Which point is corresponding to the reference point?
Reference image:
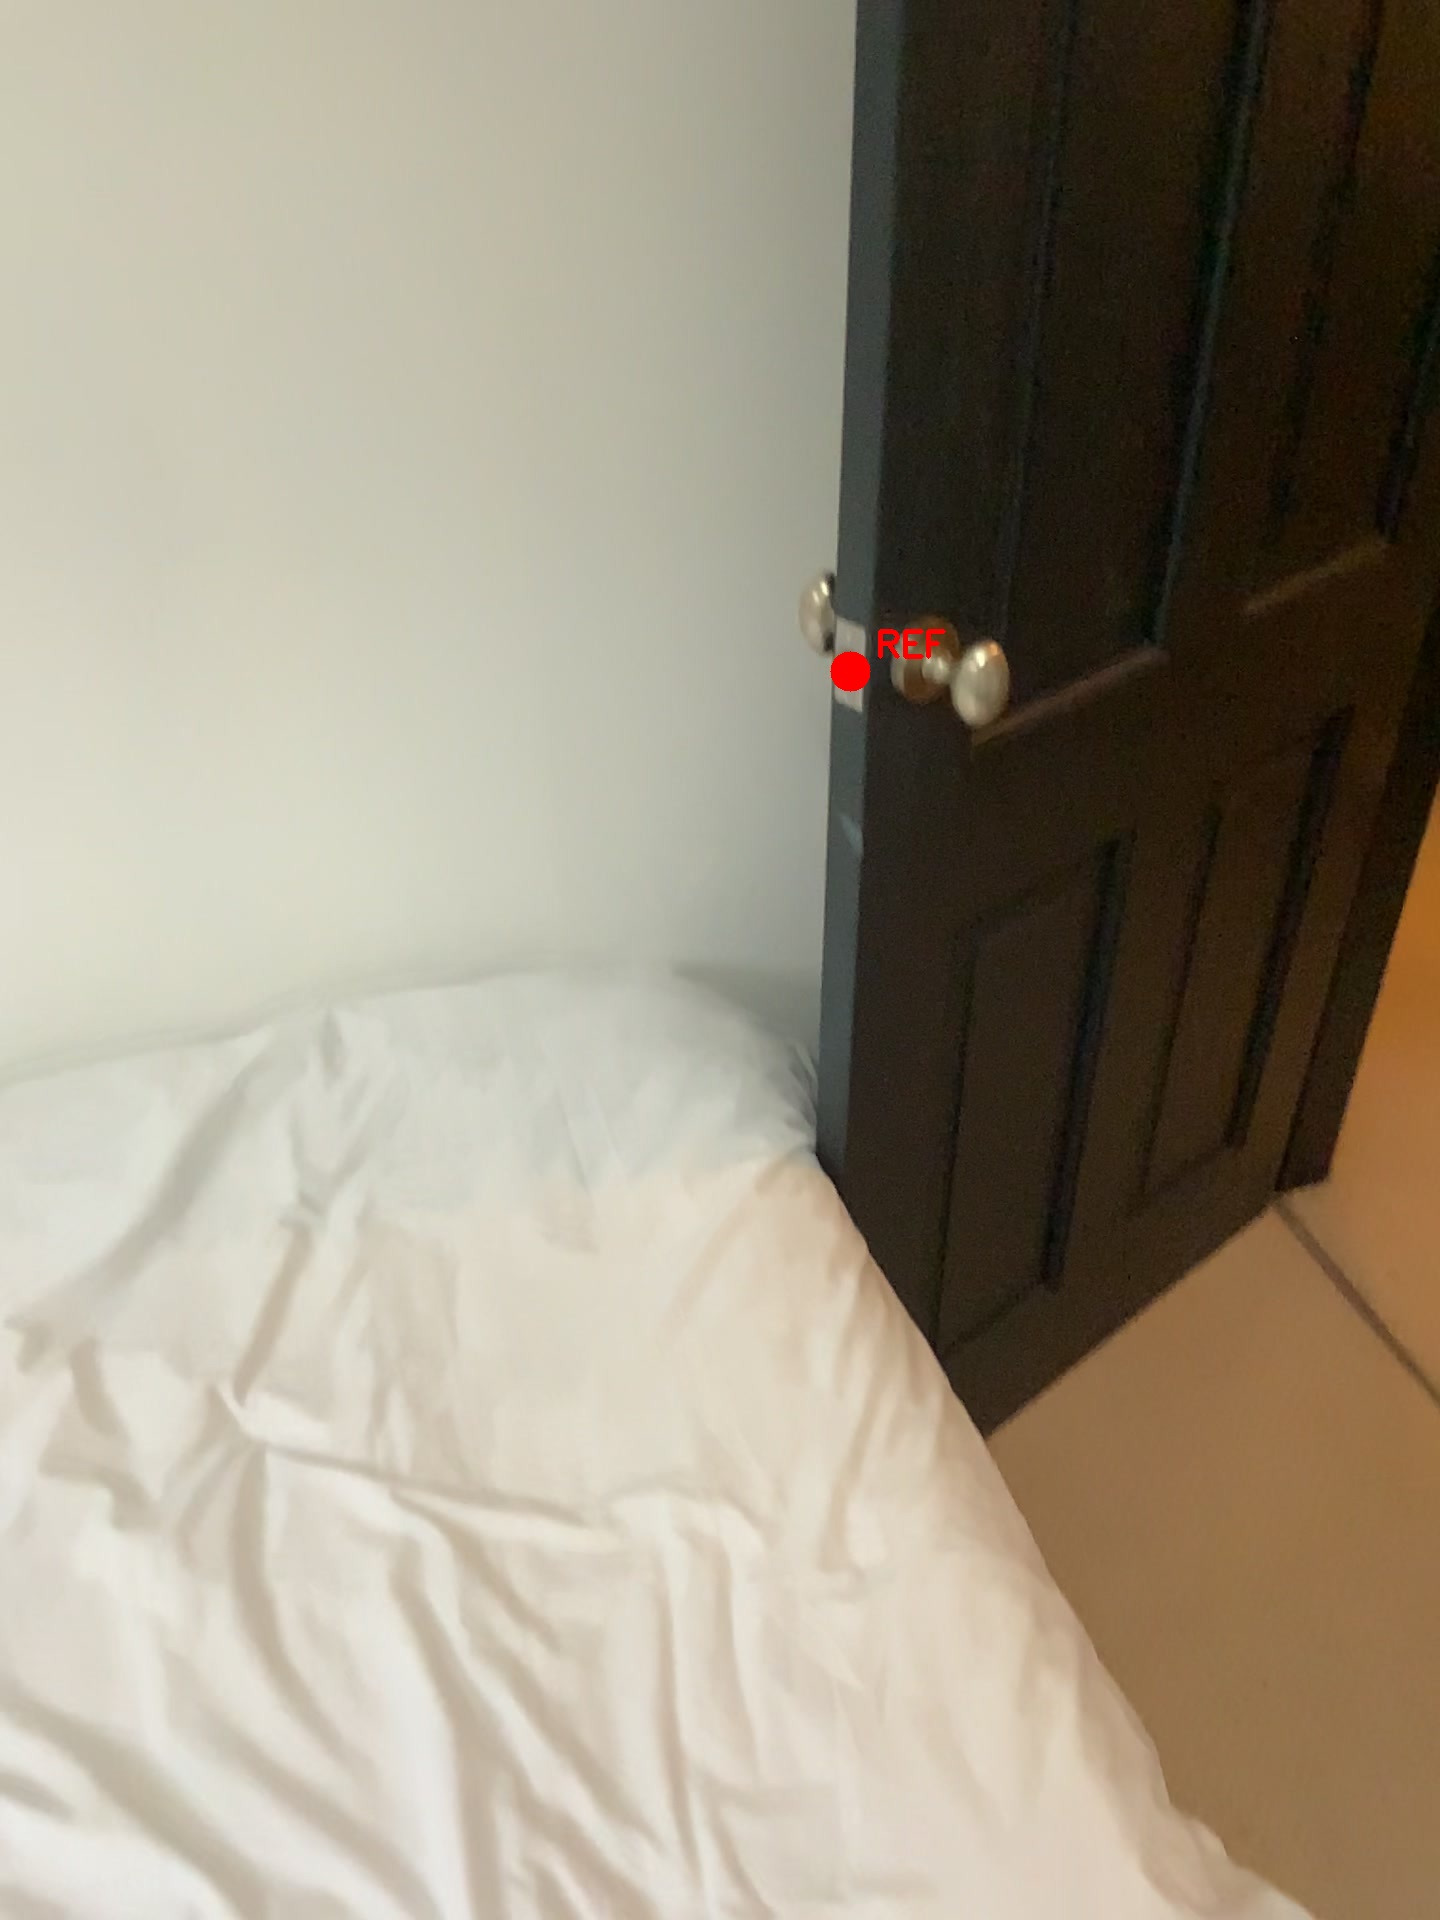
Option image:
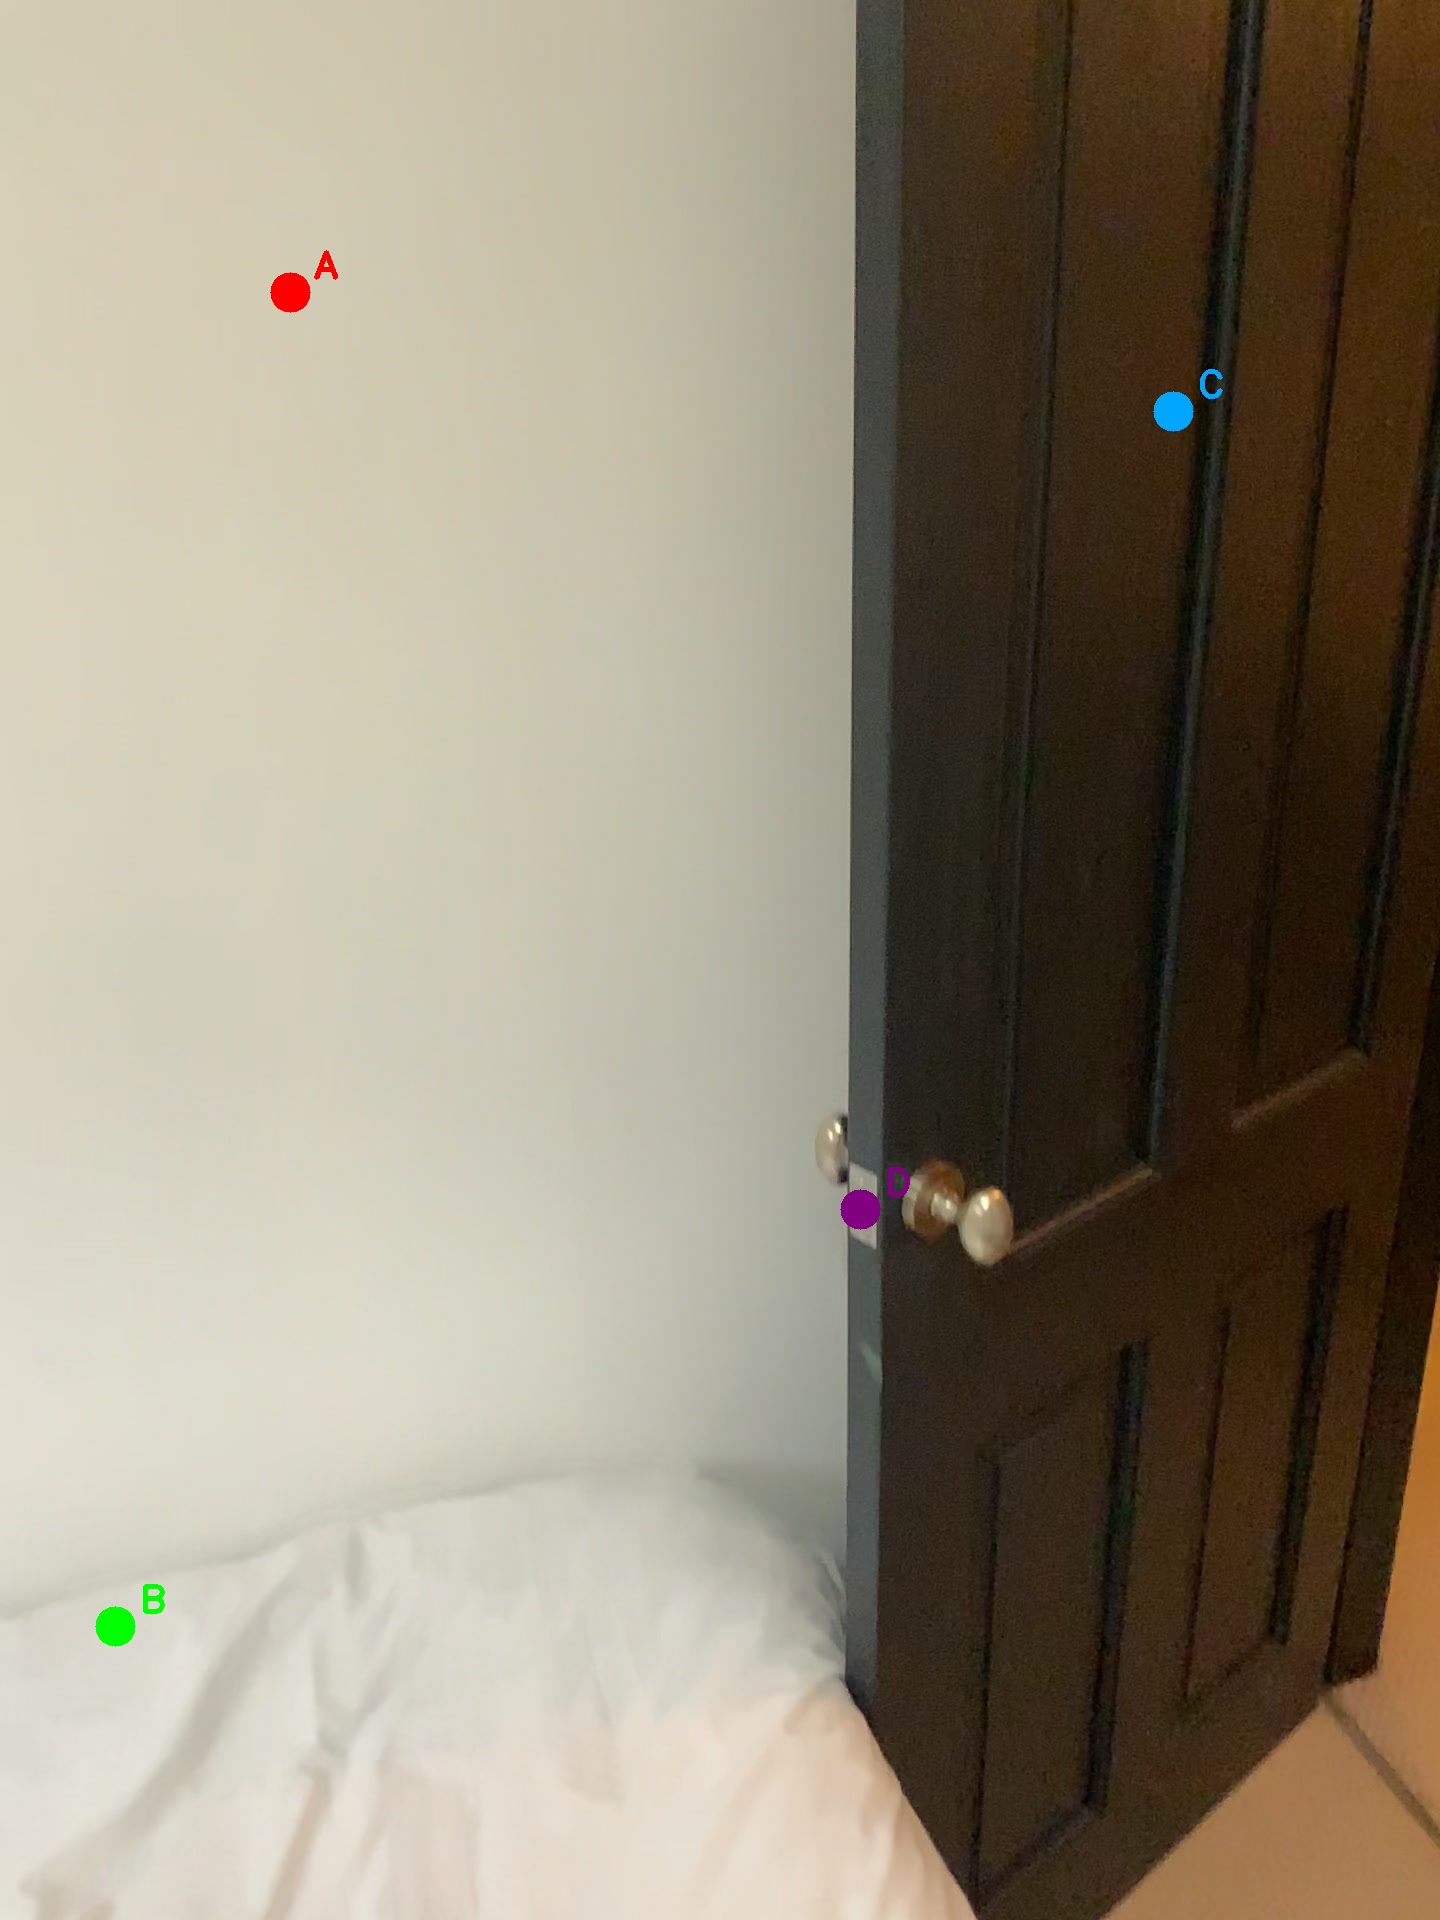
Choices:
Point A
Point B
Point C
Point D
Answer: (D)